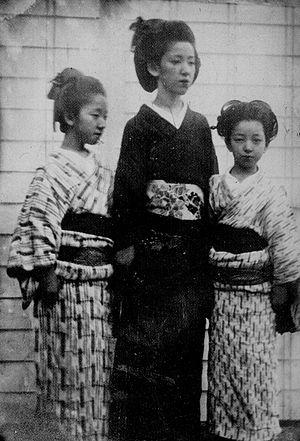
Shimazu Nariakira est un seigneur féodal japonais de l'époque d'Edo, 28ᵉ dans la lignée du clan Shimazu, les seigneurs du domaine de Satsuma. Il est reconnu comme un homme intelligent et sage, très intéressé par le savoir et la technique de l'Occident. Après sa mort, il est vénéré en tant que kami shinto Terukuni daimyōjin en mai 1863.